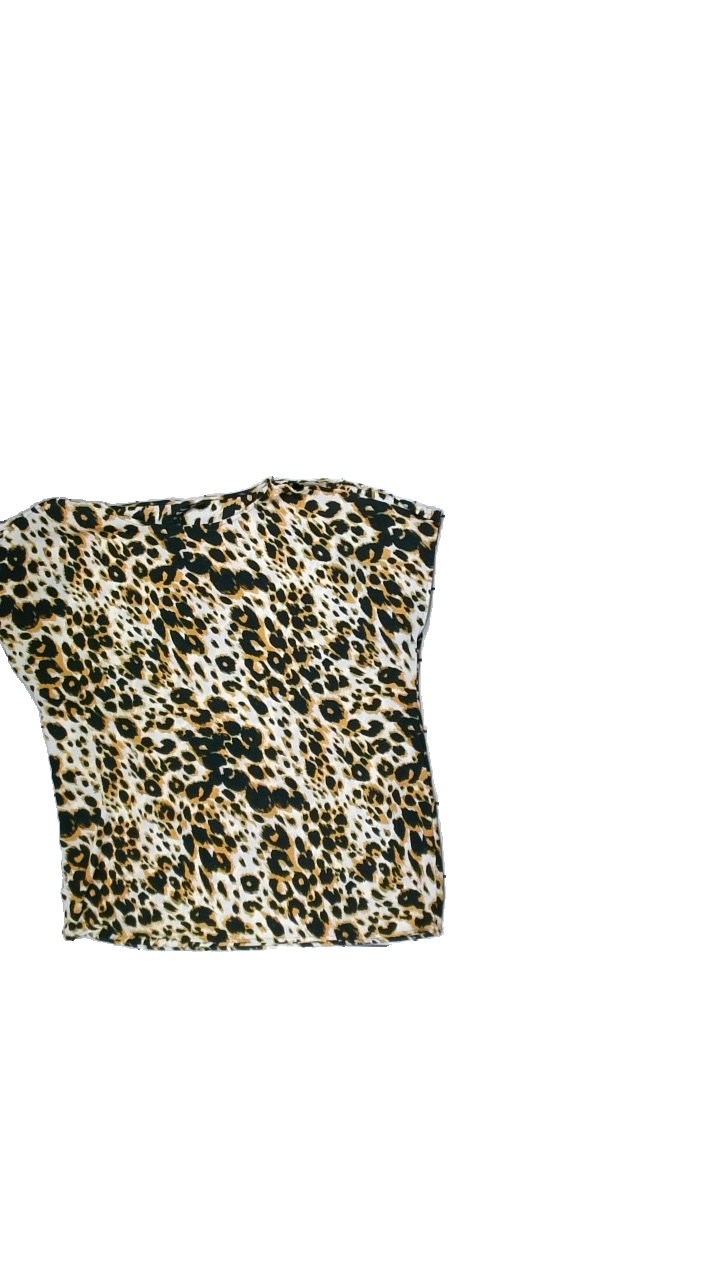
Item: Blouse (Ladies)
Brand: Kappahl
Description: Animalprint
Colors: Beige, Black, White
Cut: Regular
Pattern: Animal print
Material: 100% Polyester
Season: All
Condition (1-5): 5
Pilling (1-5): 5
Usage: Reuse
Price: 50-100